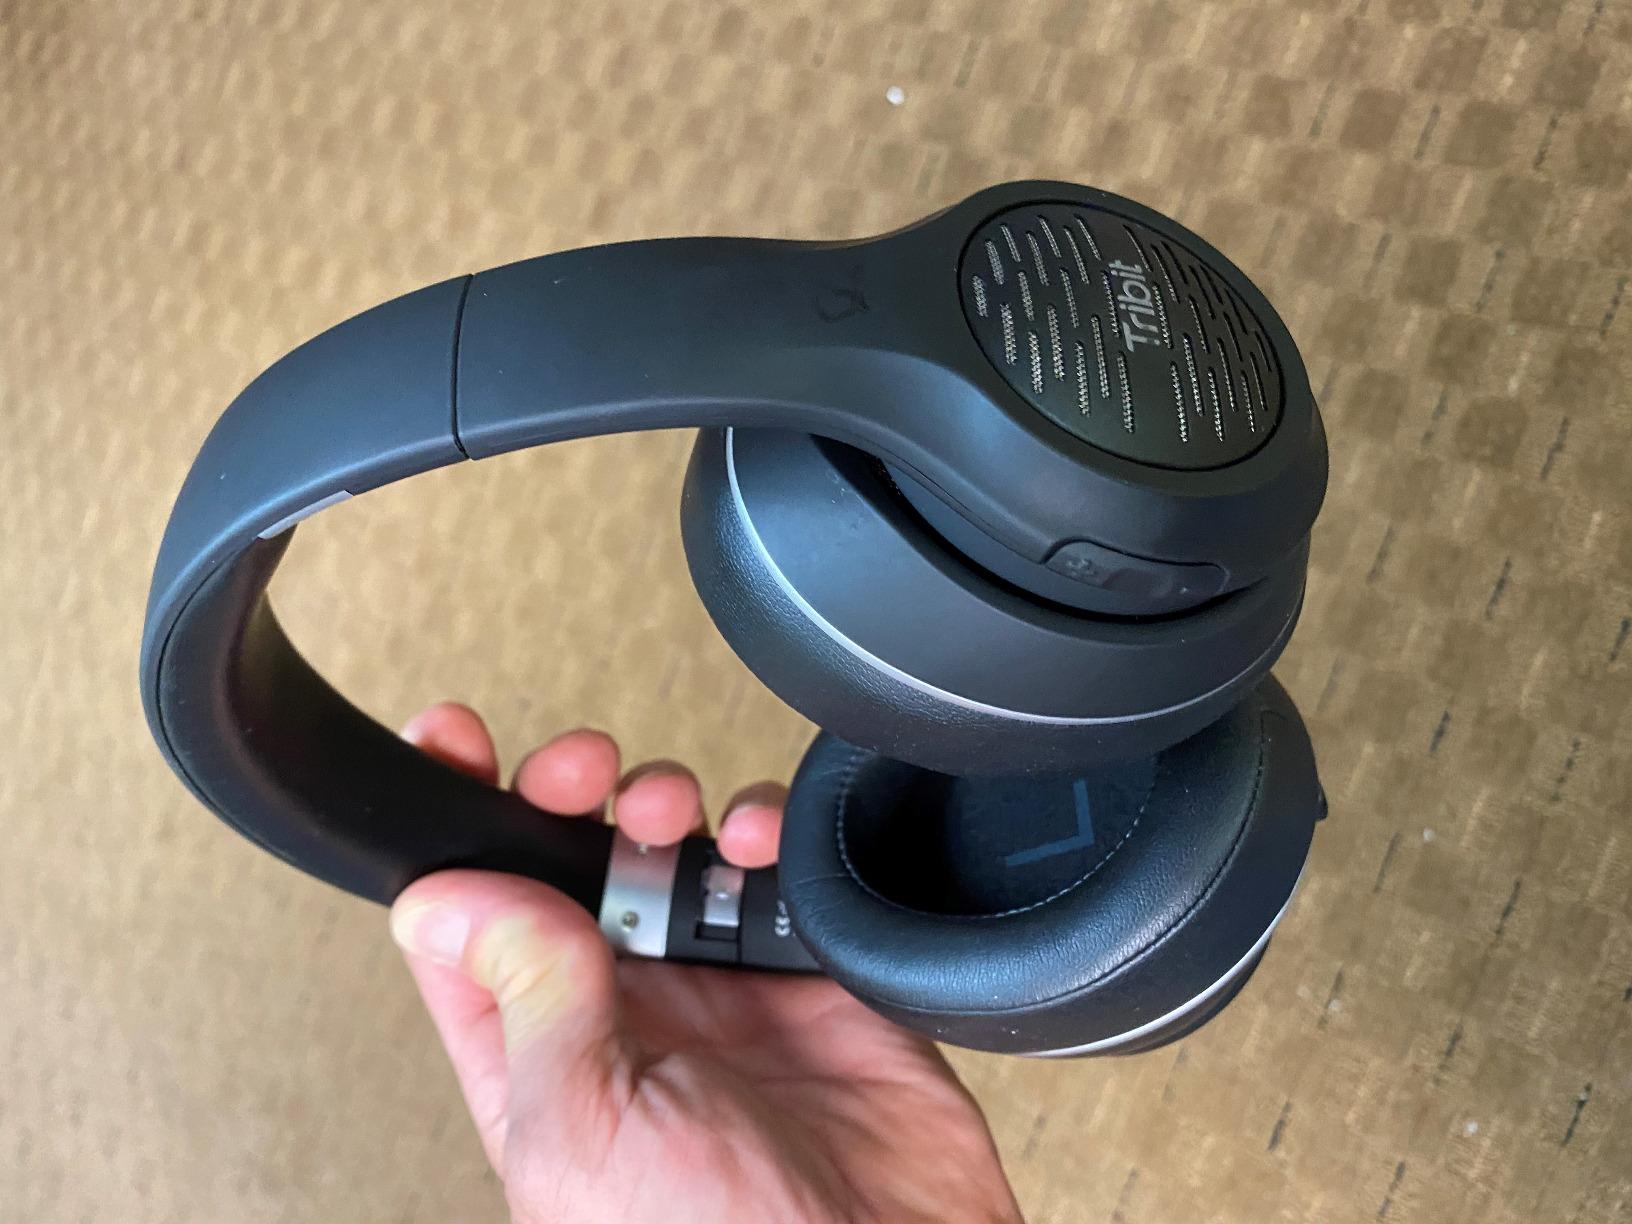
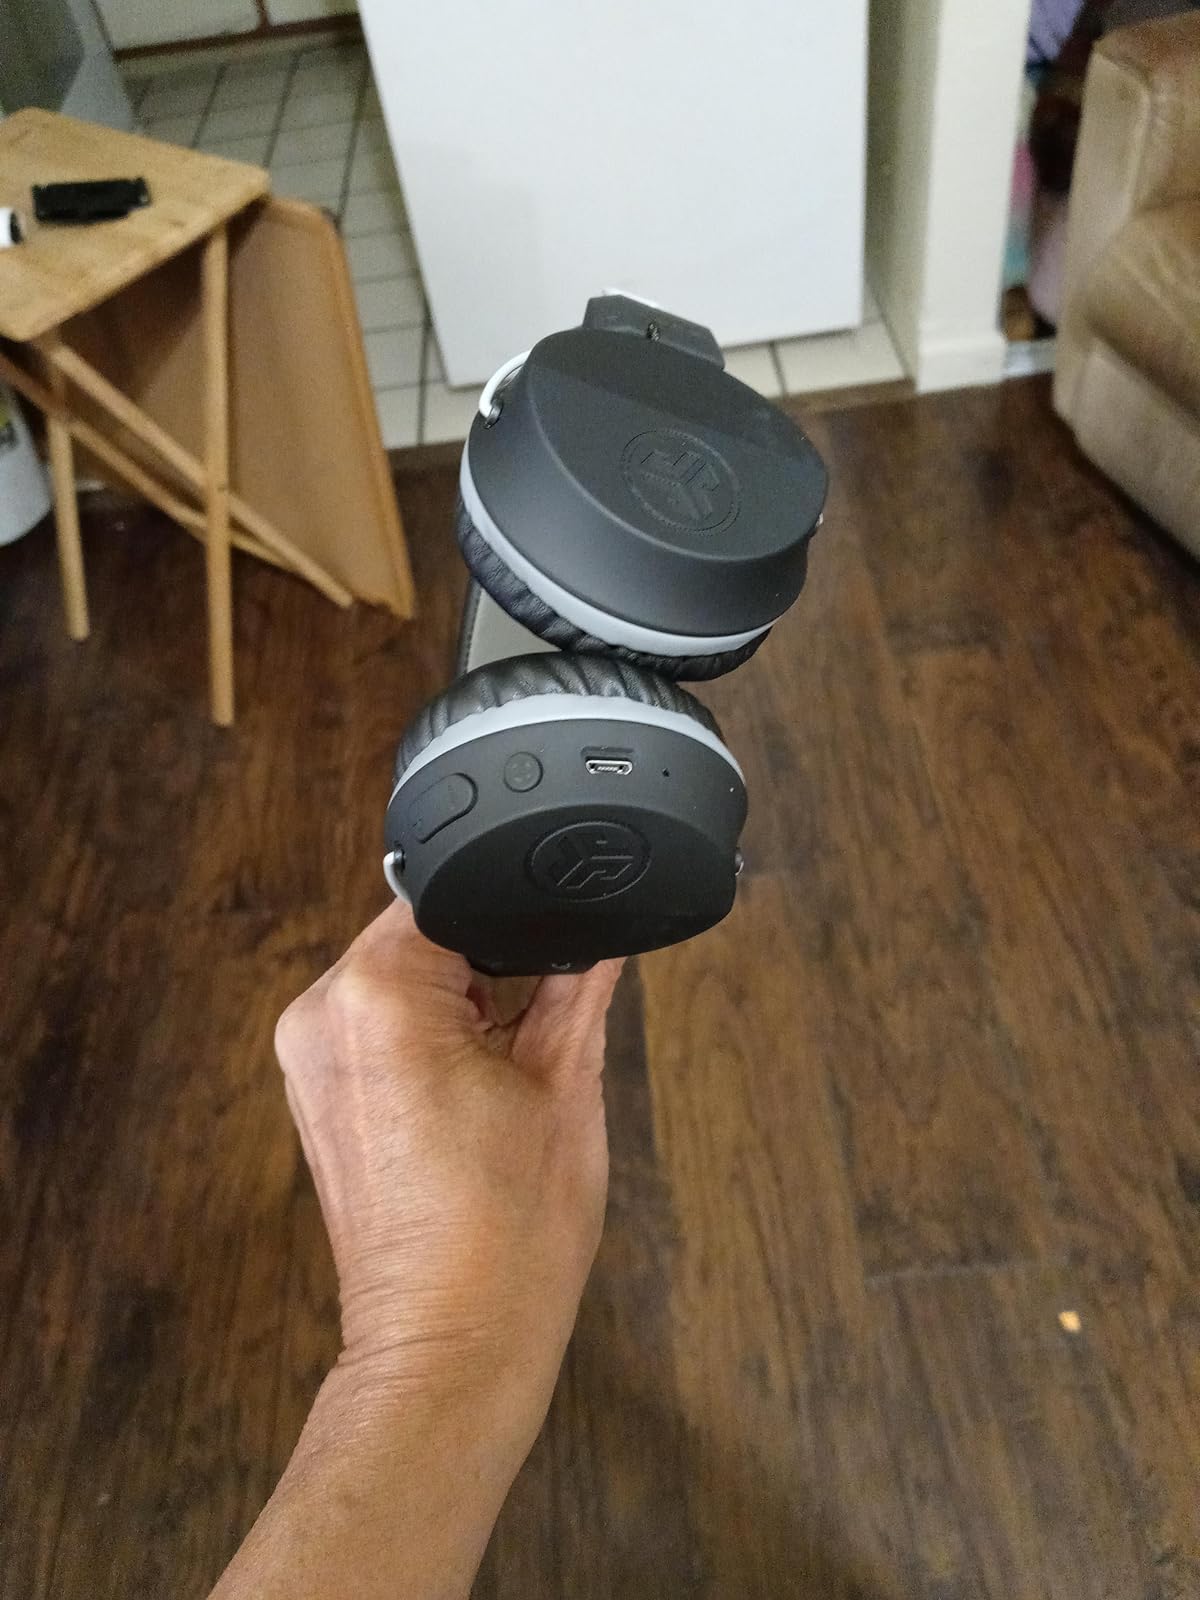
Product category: headphones
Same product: no